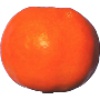
Label: Clementine 1